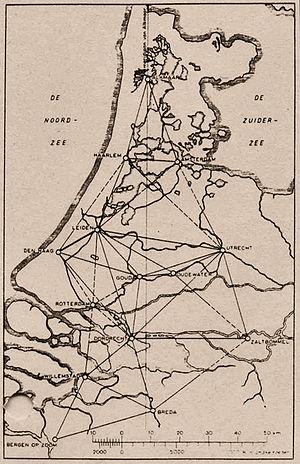
Méridienne de Snellius aux Pays-Bas.